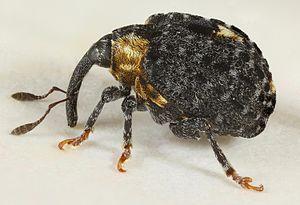
Cionus tuberculosus est une espèce d'insectes coléoptères de la famille des Curculionidae.